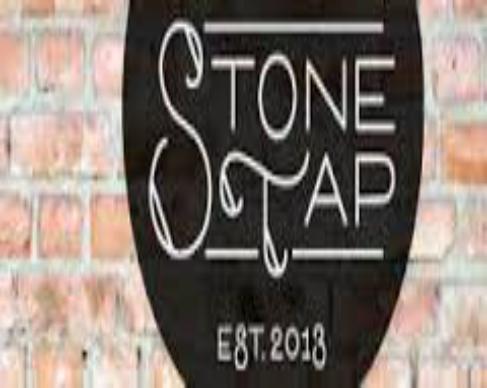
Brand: Beers of Stone
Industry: Food